Islay

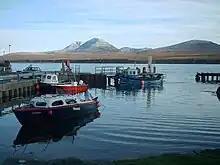
Looking over to the Paps of Jura from Port Askaig

At the beginning of the 18th century much of the population of Argyll was to be found dispersed in small clachans of farming families and only two villages of any size, Killarow near Bridgend and Lagavulin, existed on Islay at the time. (Killarow had a church and tolbooth and houses for merchants and craft workers but was razed in the 1760s to "improve" the grounds of Islay House.) The agricultural economy was dependent on arable farming including staples such as barley and oats supplemented with stock-rearing. The carrying capacity of the island was recorded at over 6,600 cows and 2,200 horses in a 1722 rental listing.